Scandal season 5

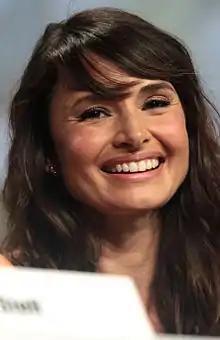
Mía Maestro was cast in a recurring role.

The fifth season had twelve roles receiving star billing, with eleven of them returning from the previous season, eight of which part of the original cast from the first season, and three new cast members being added. Kerry Washington continued to play her role as protagonist of the series, Olivia Pope, a former White House Director of Communications with her own crisis management firm. Darby Stanchfield played Abby Whelan, the White House Press Secretary, Katie Lowes portrayed Quinn Perkins, and Guillermo Diaz portrayed Huck, the troubled tech guy who works for Olivia. Cornelius Smith Jr. continued his role as activist Marcus Walker. after being upgraded to series regular. Jeff Perry continued to portray Cyrus Beene, chief of staff at the White House who was fired by Fitz but later rehired. Portia de Rossi played Elizabeth North, the new chief of staff at the White House, and later the chief of staff for the vice president. Joshua Malina played the role of David Rosen, former U.S. Attorney, now Attorney General. Bellamy Young continued to act as First Lady/Senator Melody "Mellie" Grant, who was kicked out of the White House by Fitz, and later joined the presidential campaign for president. Tony Goldwyn continued to portray President Fitzgerald "Fitz" Thomas Grant III. Scott Foley portrayed Jake Ballard a former B613 agent and later the head of the NSA.